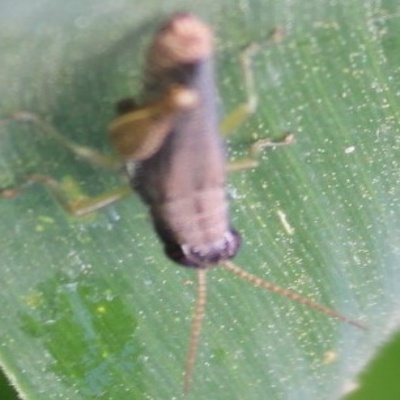
Crop: Maize
Condition: grasshoper